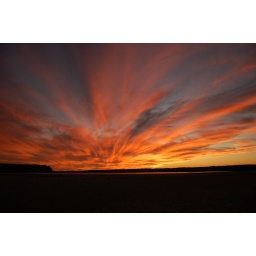
Taken from the lake bed of Jordan Lake. From that point the water should be over my head.